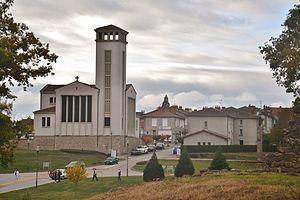
L'entrée du ""nouveau village"" d'Oradour-sur-Glane (Haute-Vienne), vu depuis le village-martyr détruit par les SS en 1944."
La liste des édifices labellisés « Patrimoine du xxᵉ siècle » de la Haute-Vienne recense les édifices ayant reçu le label « Patrimoine du xxᵉ siècle » en Haute-Vienne en France. Au 26 août 2014, ils sont au nombre de trente-deux dans le département dont vingt-quatre à Limoges.
Oradour-sur-Glane est une commune française située dans le département de la Haute-Vienne, en région Nouvelle-Aquitaine. Ses habitants sont appelés les Radounauds ou Radounaux.